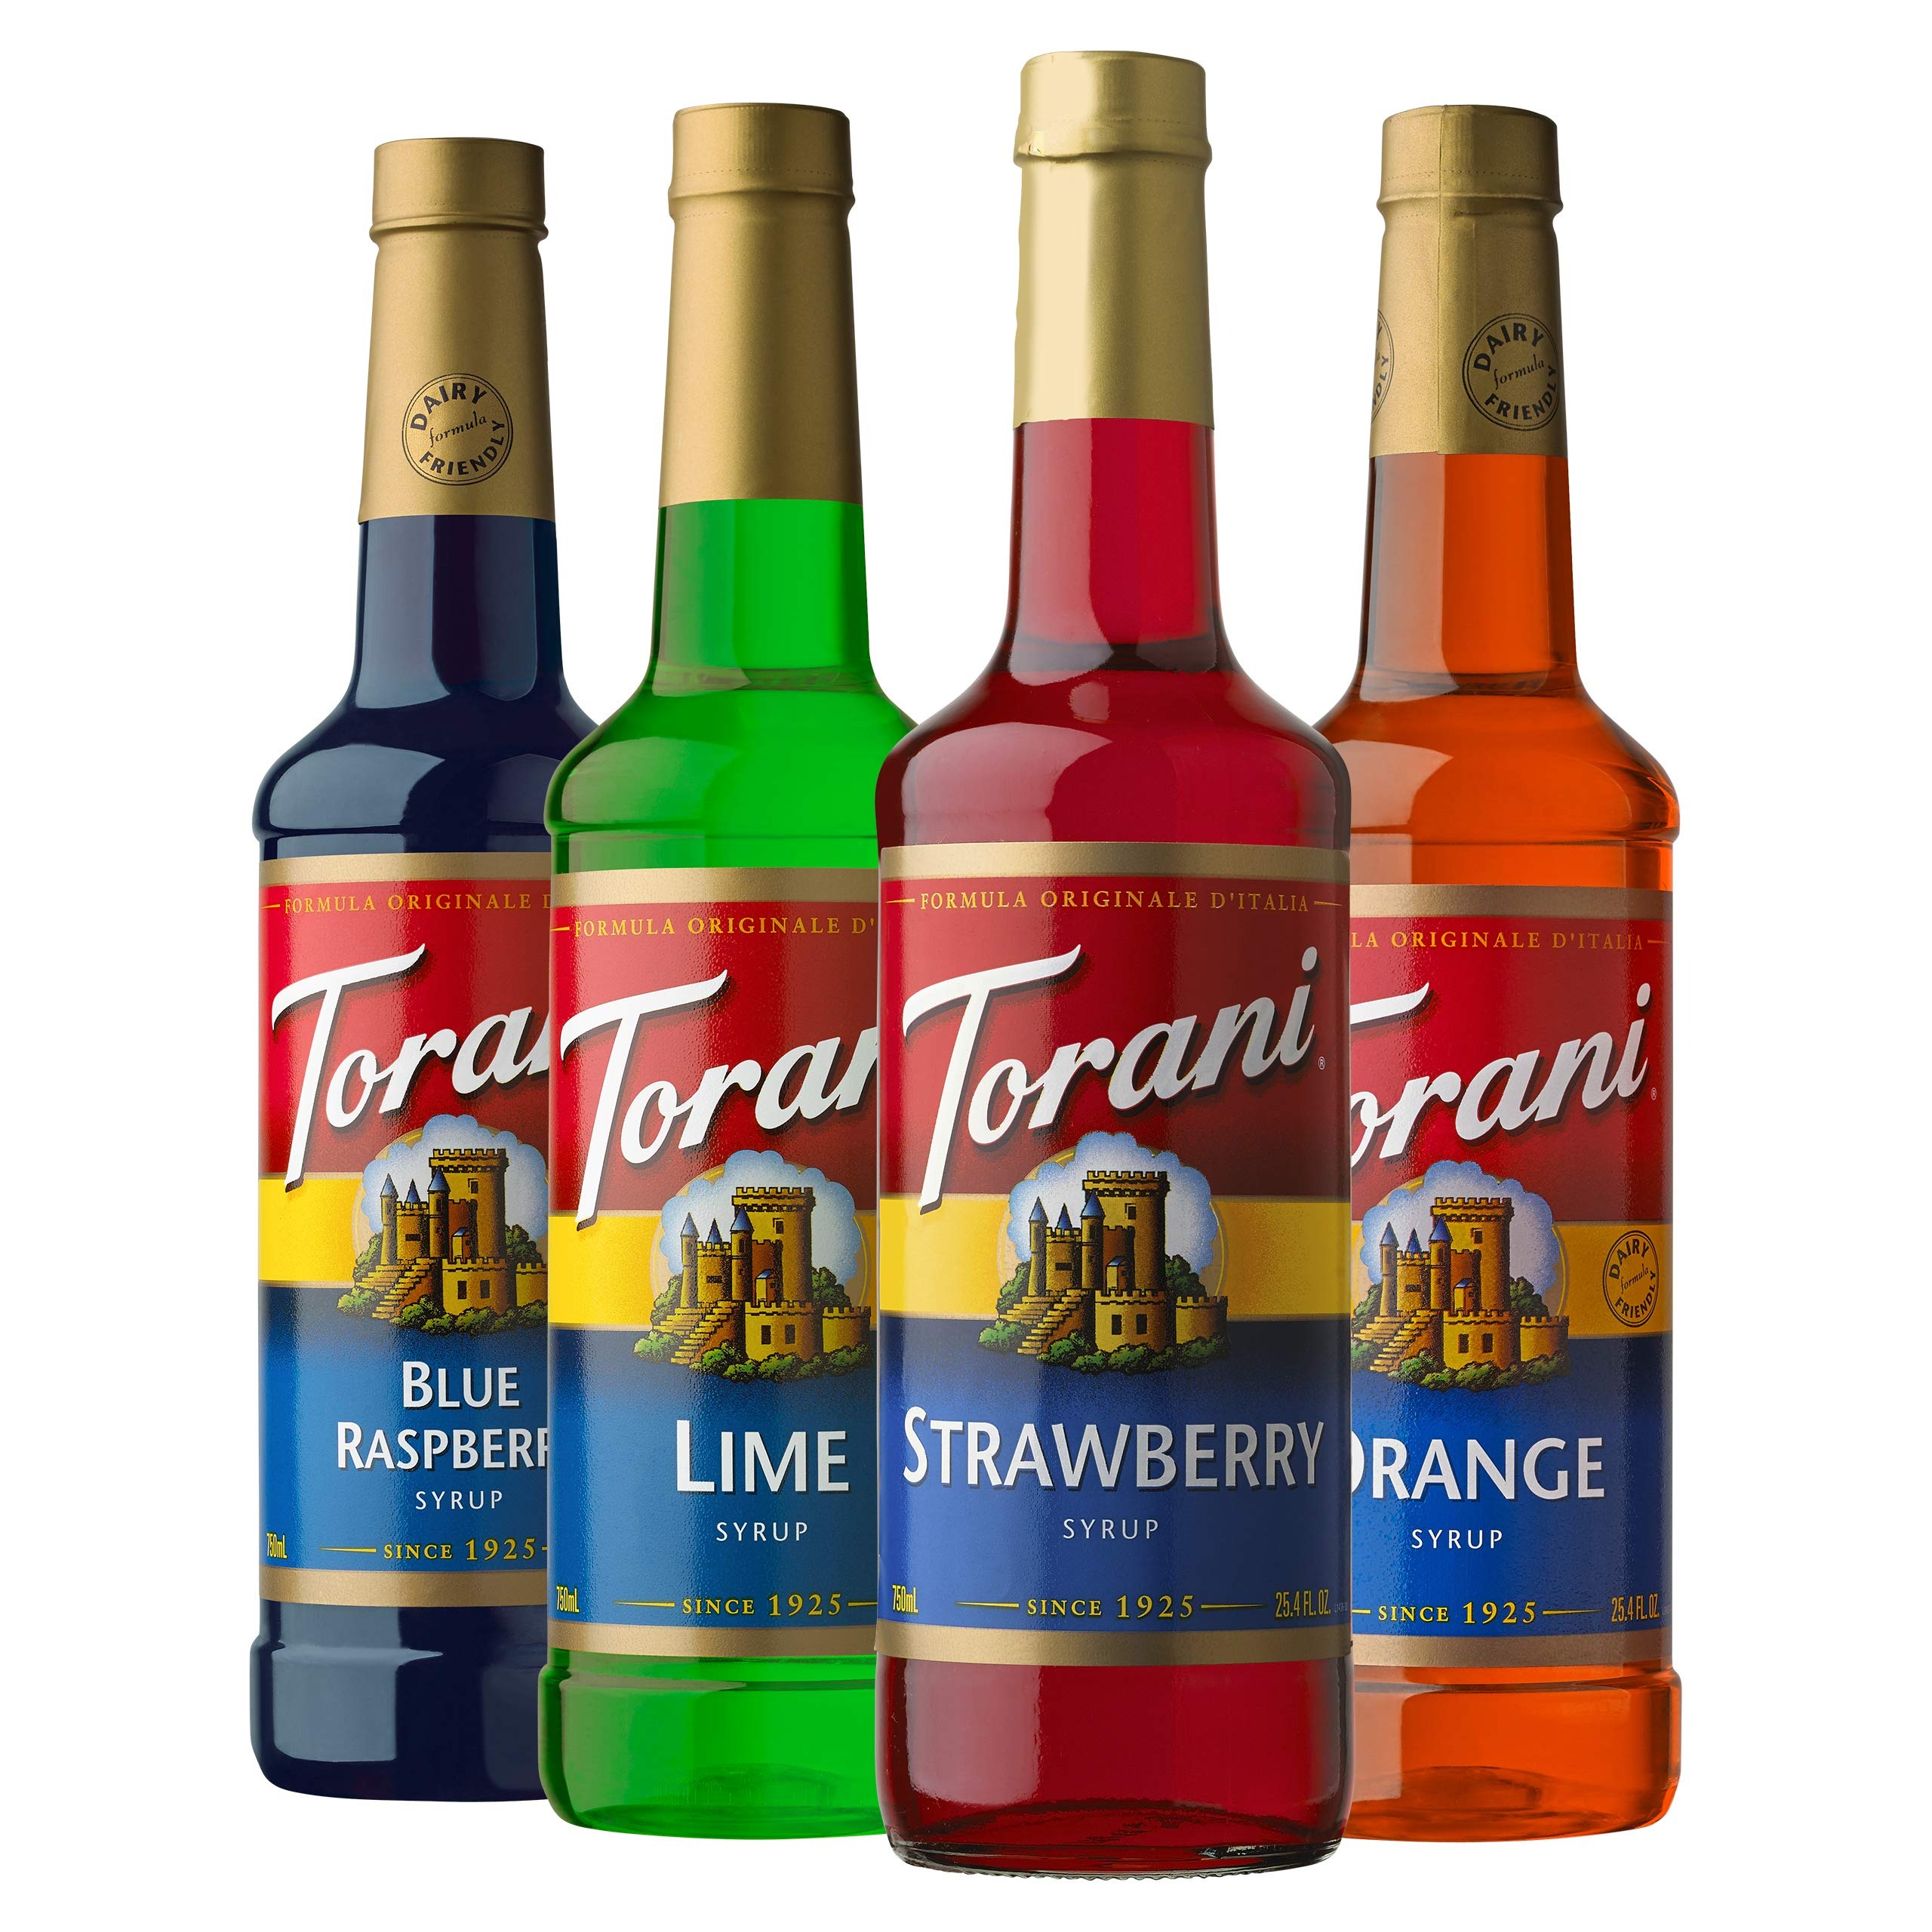
Item Name: Torani Syrup Variety Pack, Soda Flavors, 25.4 Ounces (Set of 4)
Bullet Point 1: Soda Flavor Variety Pack: Perfect for making your own Italian sodas, iced teas and lemonades, this variety pack includes 1 bottle each of these syrups: Blue Raspberry, Lime, Strawberry, and Orange
Bullet Point 2: Flavoring Syrups: Made with pure cane sugar, natural flavors and cold-filtered water, Torani Original Syrups provide gold-standard flavors and vibrant colors to create amazing drink experiences
Bullet Point 3: Authentic Coffeehouse Flavor: From caramel to French vanilla to hazelnut—and everything in between—our syrups and sauces are here to help you create tantalizing lattes, cappuccinos, cold brews and frappes
Bullet Point 4: Find Your Recipe: We are here to help you create tantalizing drinks for every taste, occasion, and mood; Mix up some magic with caramel, lavender, pumpkin pie, hazelnut, chocolate, and many more flavors
Bullet Point 5: Flavor For All: Discover how Torani can help you make truly creative flavored teas, lemonades, smoothies, milkshakes, Italian sodas, coffees, cocktails, mocktails, snow cones, sparkling waters and more
Value: 101.6
Unit: Fl Oz

Price: 44.36